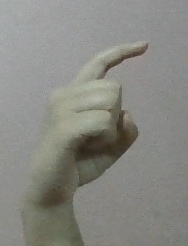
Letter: ra